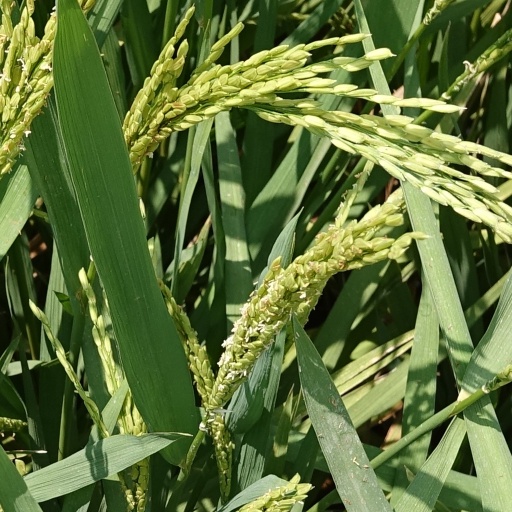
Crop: rice